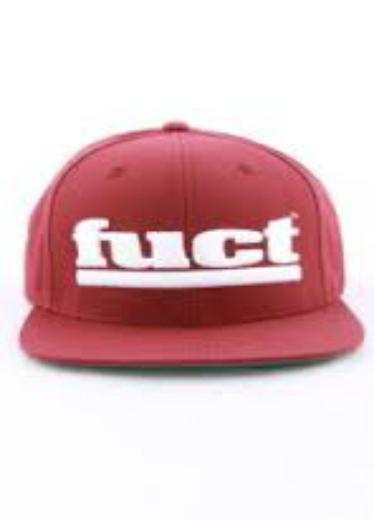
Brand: FUCT
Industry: Clothes